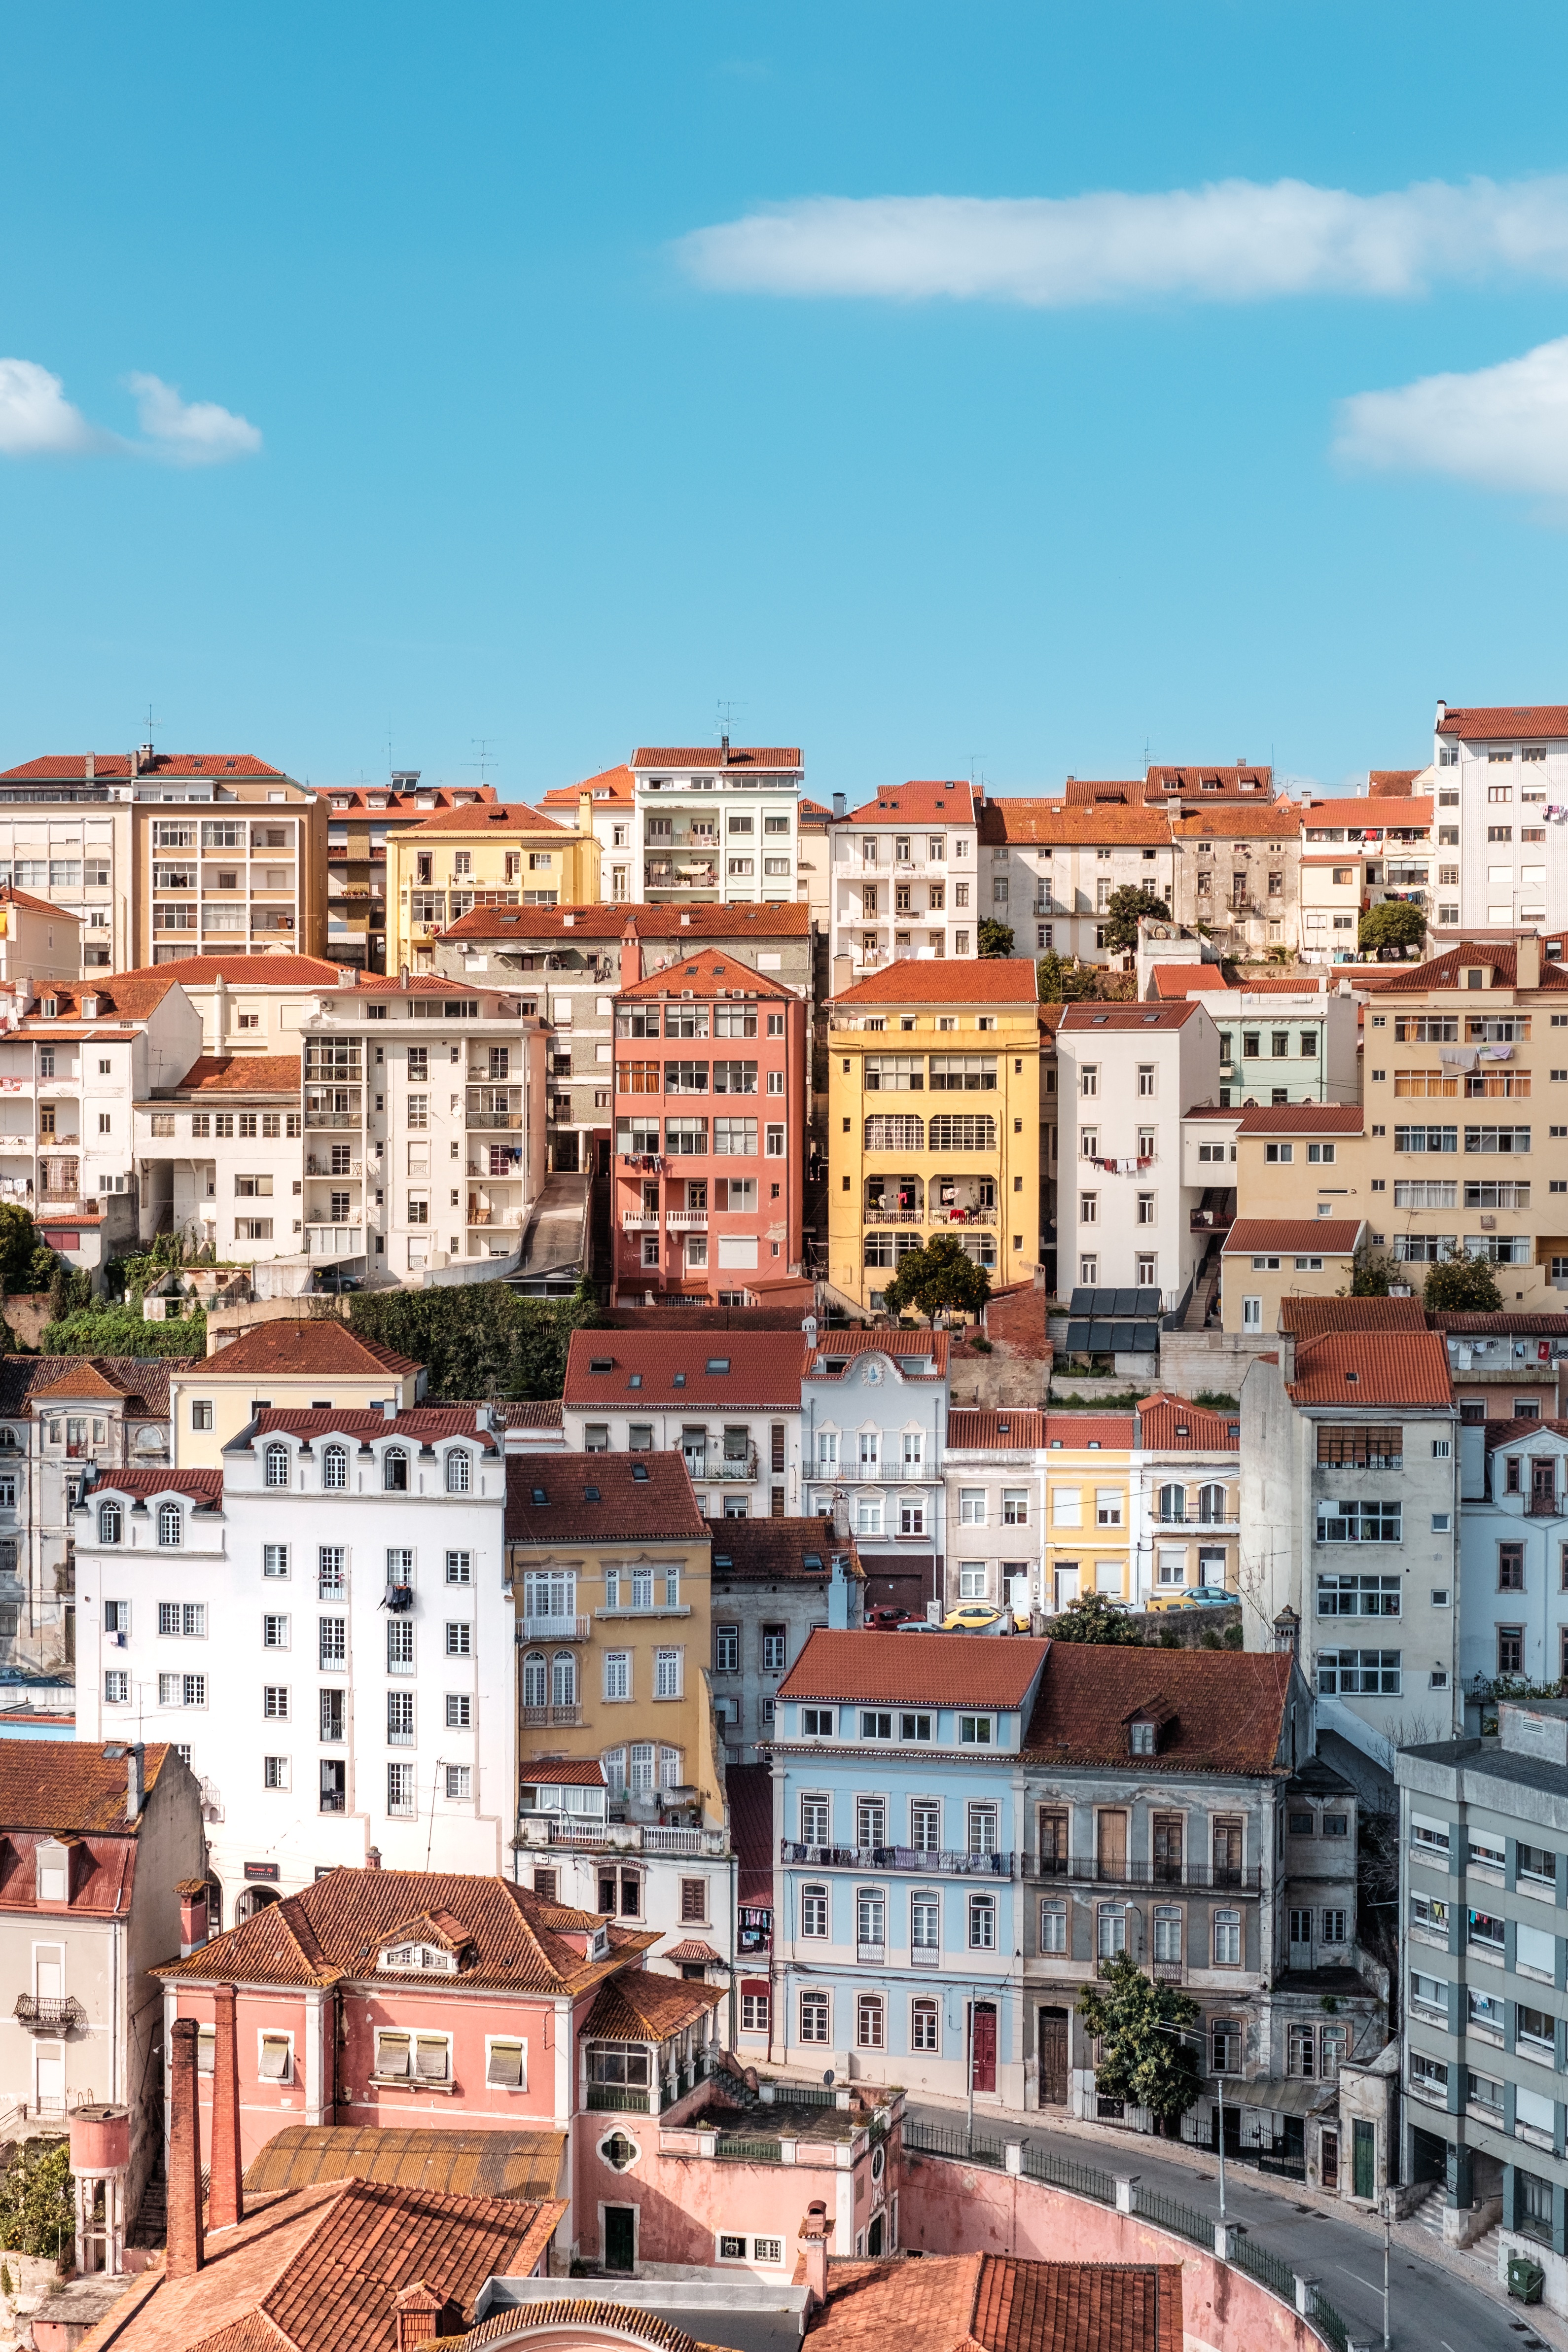
architecture, skyline, street, house, town, building, city, urban, cityscape, panorama, downtown, suburb, tower block, metropolis, neighbourhood, aerial photography, urban area, residential area, geographical feature, human settlement